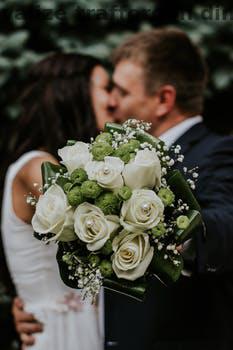
Label: Watermark